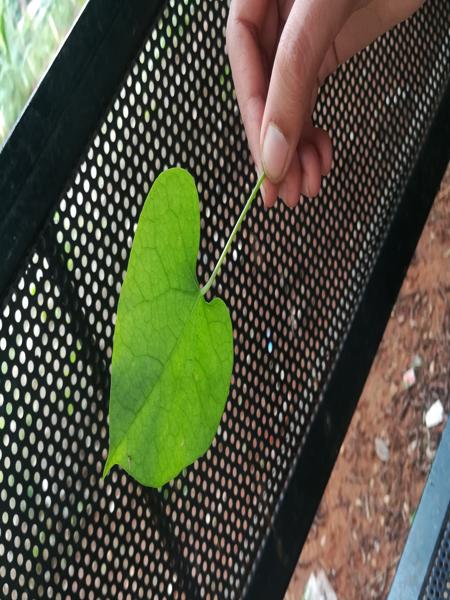
Plant: Amruthaballi